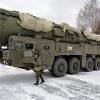
Label: Rs-24